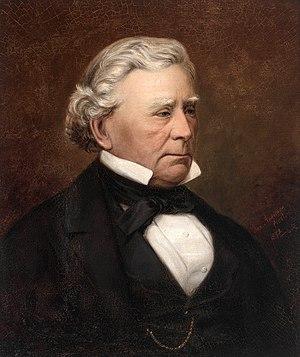
William Charles Wentworth, né le 13 août 1790 sur l'île Norfolk et mort le 20 mars 1872 en Angleterre, est un poète, explorateur, journaliste et homme politique australien.